Ronald Paul Bucca

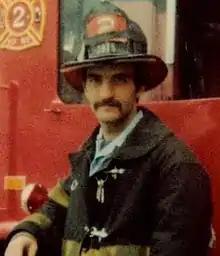

Ronald Paul Bucca (May 6, 1954 – September 11, 2001) was a New York City Fire Department Marshal who was killed when the South Tower of the World Trade Center collapsed during the September 11 attacks. He was the only fire marshal in the history of the New York City Fire Department to be killed in the line of duty.